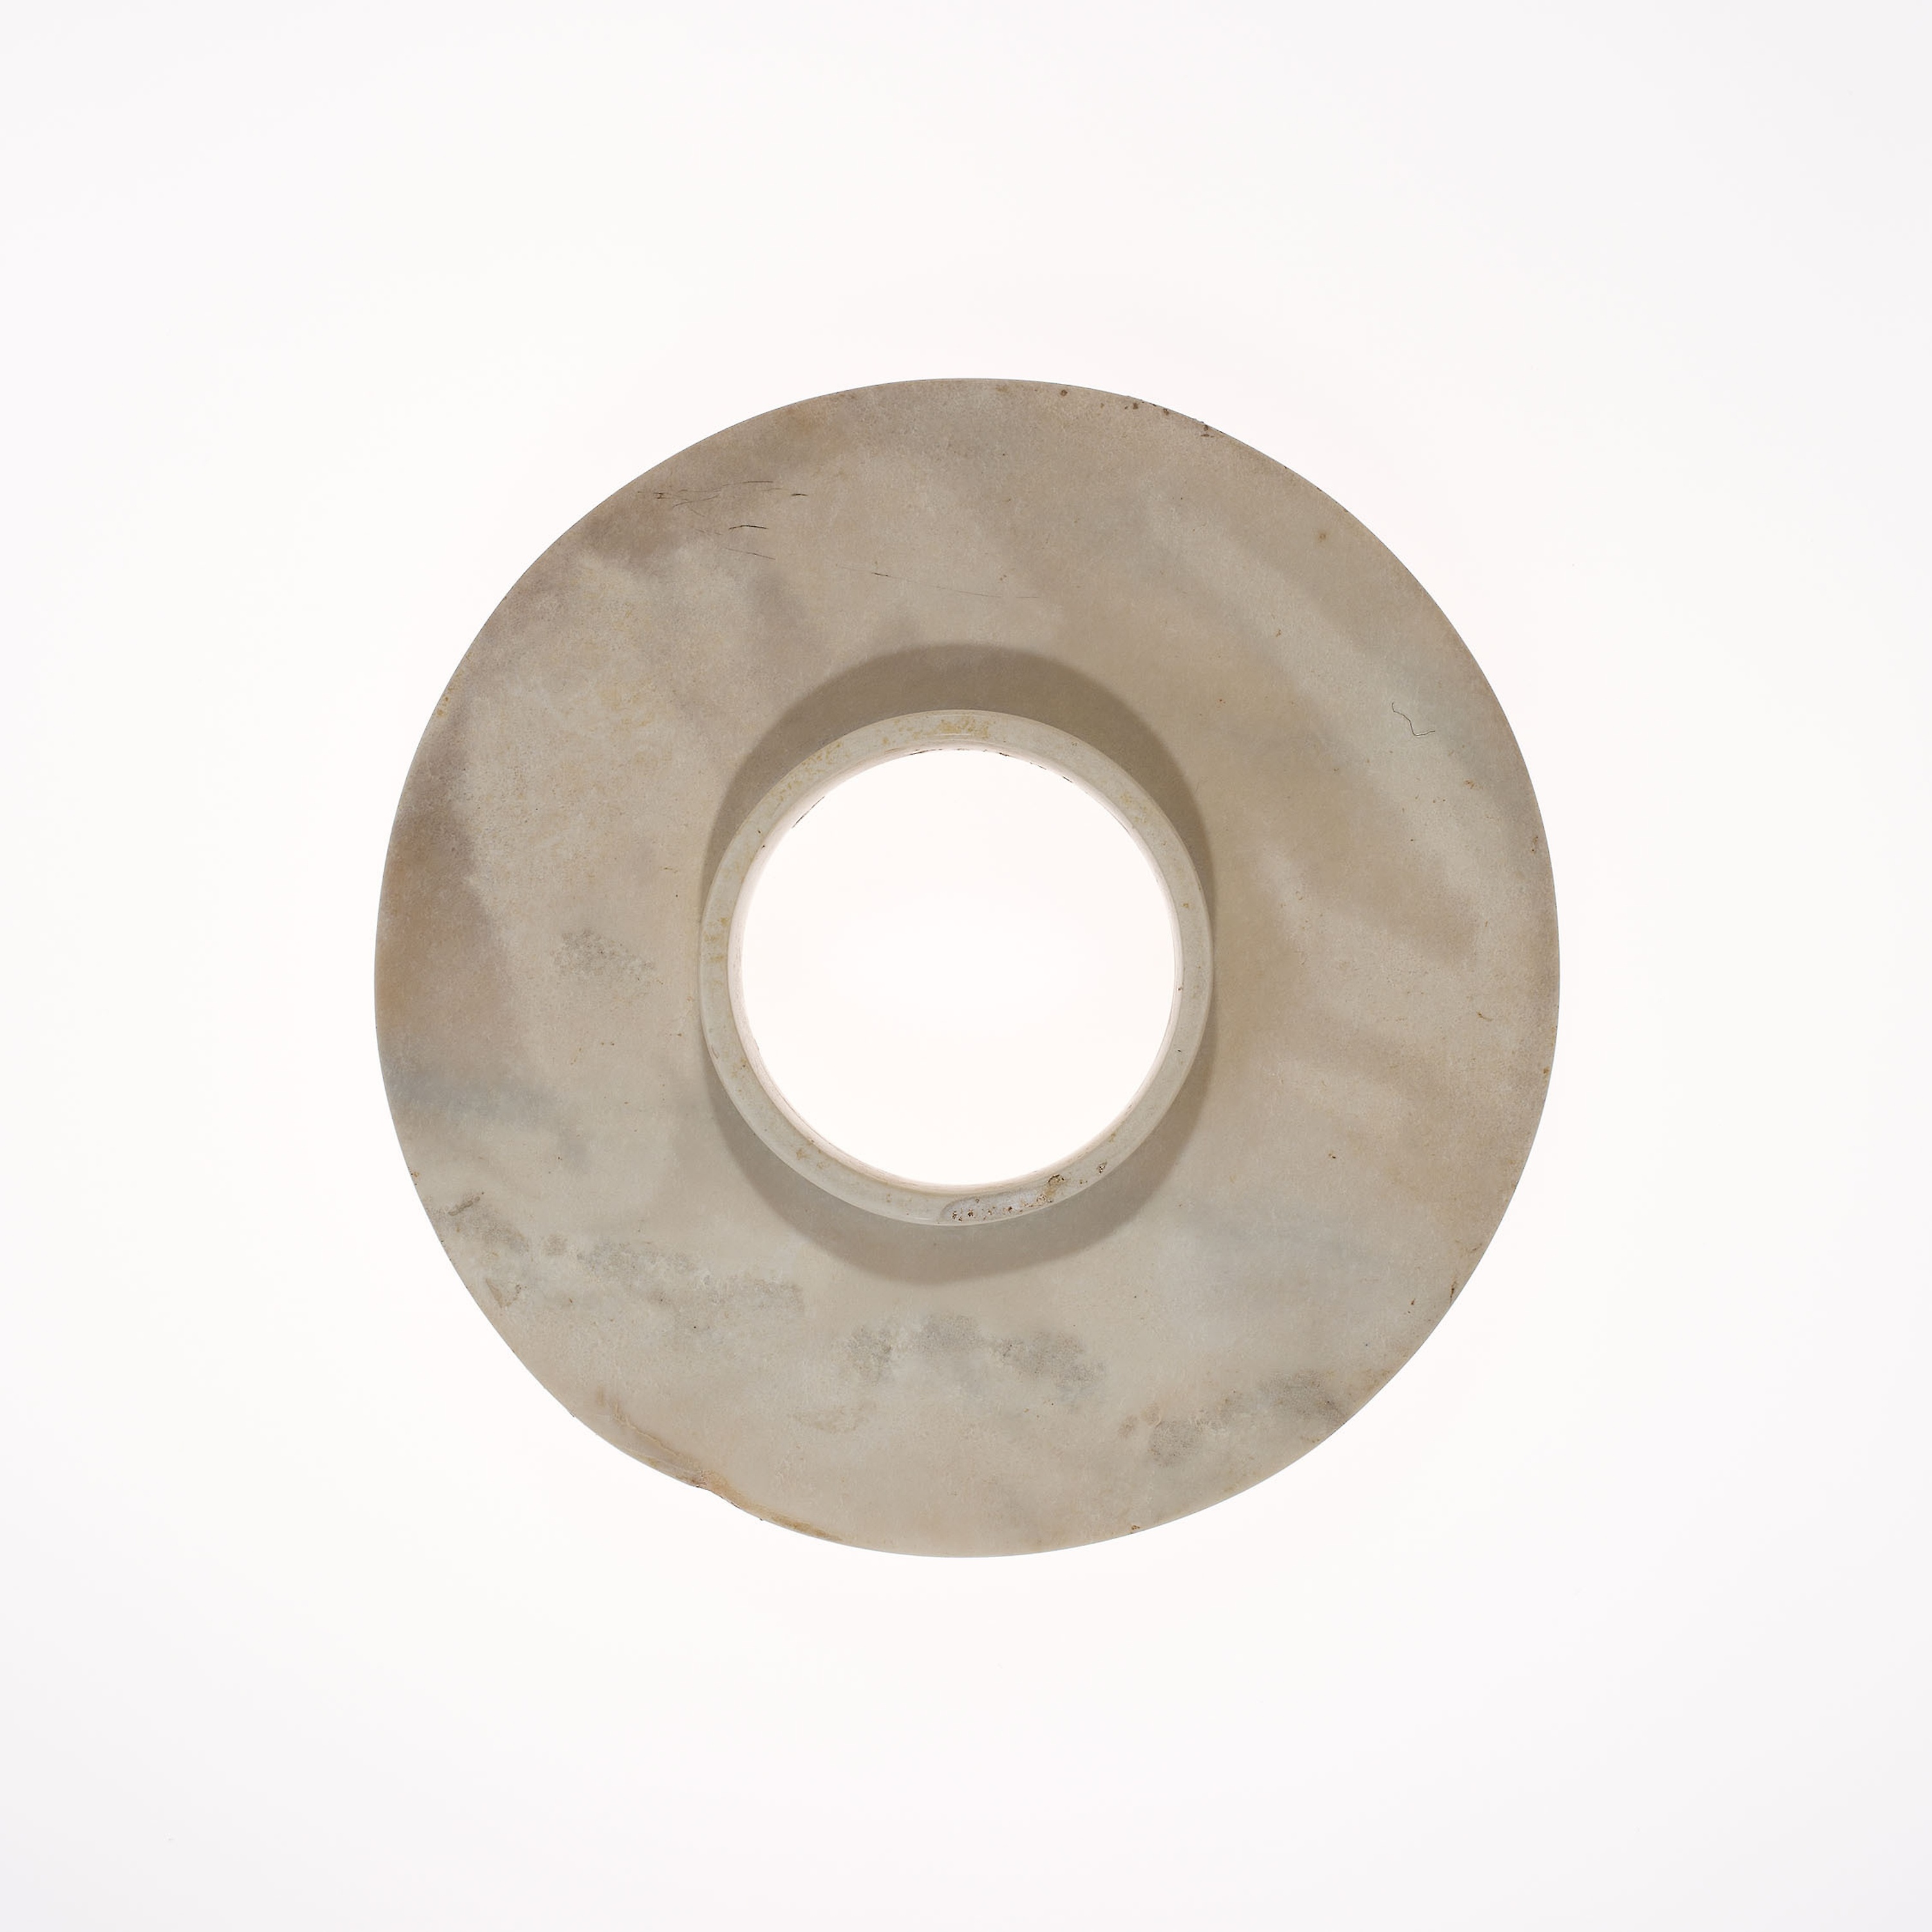
metal, circle, games